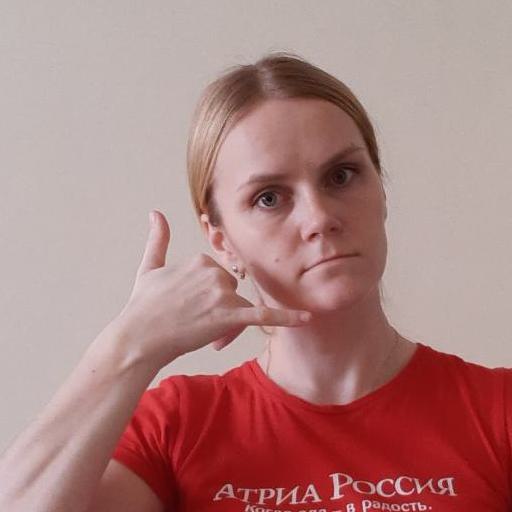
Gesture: call